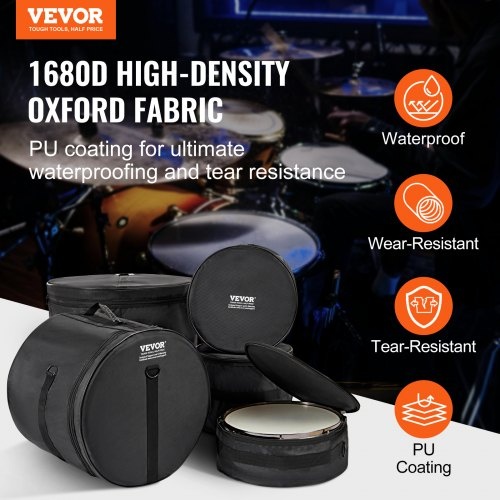
5Piece Drum Bag Kit Durable 1680D Oxford Material Cushioned Cases with 15m
5-Piece Drum Bag Kit Durable 1680D Oxford Material Cushioned Cases with 1.5m Removable Shoulder Strap and Carry Handles Collapsible Fits 22'' Bass, 12''/13''/16'' Toms, 14'' Snare Durable Material Individual Storage Soft Protection Comfortable Experience Exquisite Craftsmanship Folding Storage Design Snare Drum: 14 x 5.5 in/35.56 x 13.97 cm Item Model Number: JZGB-01A Number of Bag Set: 5 pcs Kick Drum: 22 x 18 in/55.88 x 45.72 cm Net Weight: 7.49 lbs/3 kg Main Material: 1680D Oxford Fabric+PU Coating Tom Drum: 16 x 16 in/40.64 x 40.64 cm
Brand: VEVOR
Category: Arts & Entertainment > Hobbies & Creative Arts > Musical Instrument & Orchestra Accessories > Percussion Accessories > Cymbal & Drum Cases > Cymbal & Drum Set Cases